Megan Gale

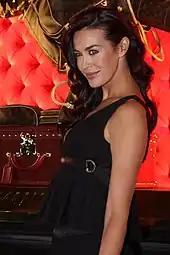
Gale in 2011

Megan Gale has appeared in the Italian movies "Vacanze di Natale 2000", "Body Guards" as herself in both movies, and in "Stregati dalla luna" ("Bewitched by the Moon" in Italian) as "Vivianna". She also had a cameo part in the 2005 movie "Stealth" where she played Dr. Orbit's secretary. In January 2008, it was announced that she had been offered the part of Wonder Woman in the upcoming George Miller movie version of "Justice League of America", before the project was put on hold and eventually cancelled. In August 2009, Gale completed filming a role in her first Australian feature film, the romantic comedy "I Love You Too", where she played Italian supermodel "Francesca Moretti". Gale also appeared in 2014 Russell Crowe's drama film "The Water Diviner" in the role of Fatma, and in 2015 Miller's post-apocalyptic action film "" in the role of the Valkyrie.